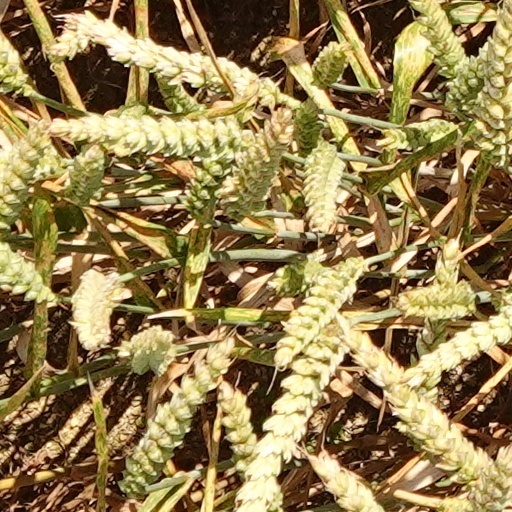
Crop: wheat